María José Cristerna

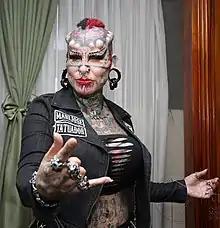
Cristerna in 2016

María José Cristerna Méndez (born 1976), known professionally as The Vampire Woman or, as she prefers, The Jaguar Woman, is a Mexican lawyer, businesswoman, activist and tattoo artist. She is known for her extensive body modifications, which she embarked on as a form of activism against domestic violence. She is recognized by "Guinness World Records" as the most tattooed woman in the world, with 96% of her body covered, and is one of the most famous personalities in the world of tattoo art.